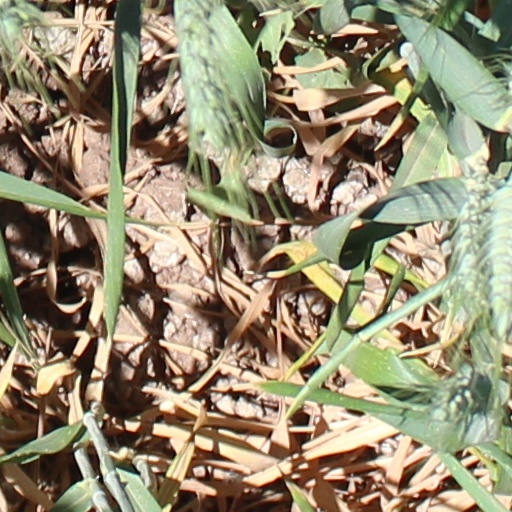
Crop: wheat